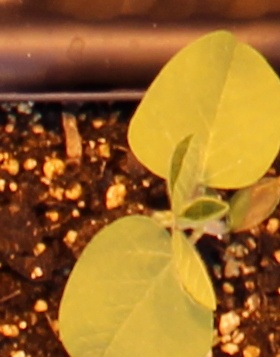
Label: Soybean